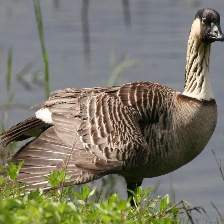
Species: HAWAIIAN GOOSE
Scientific name: BRANTA SANDVICENSIS
ImageNet parent category: goose